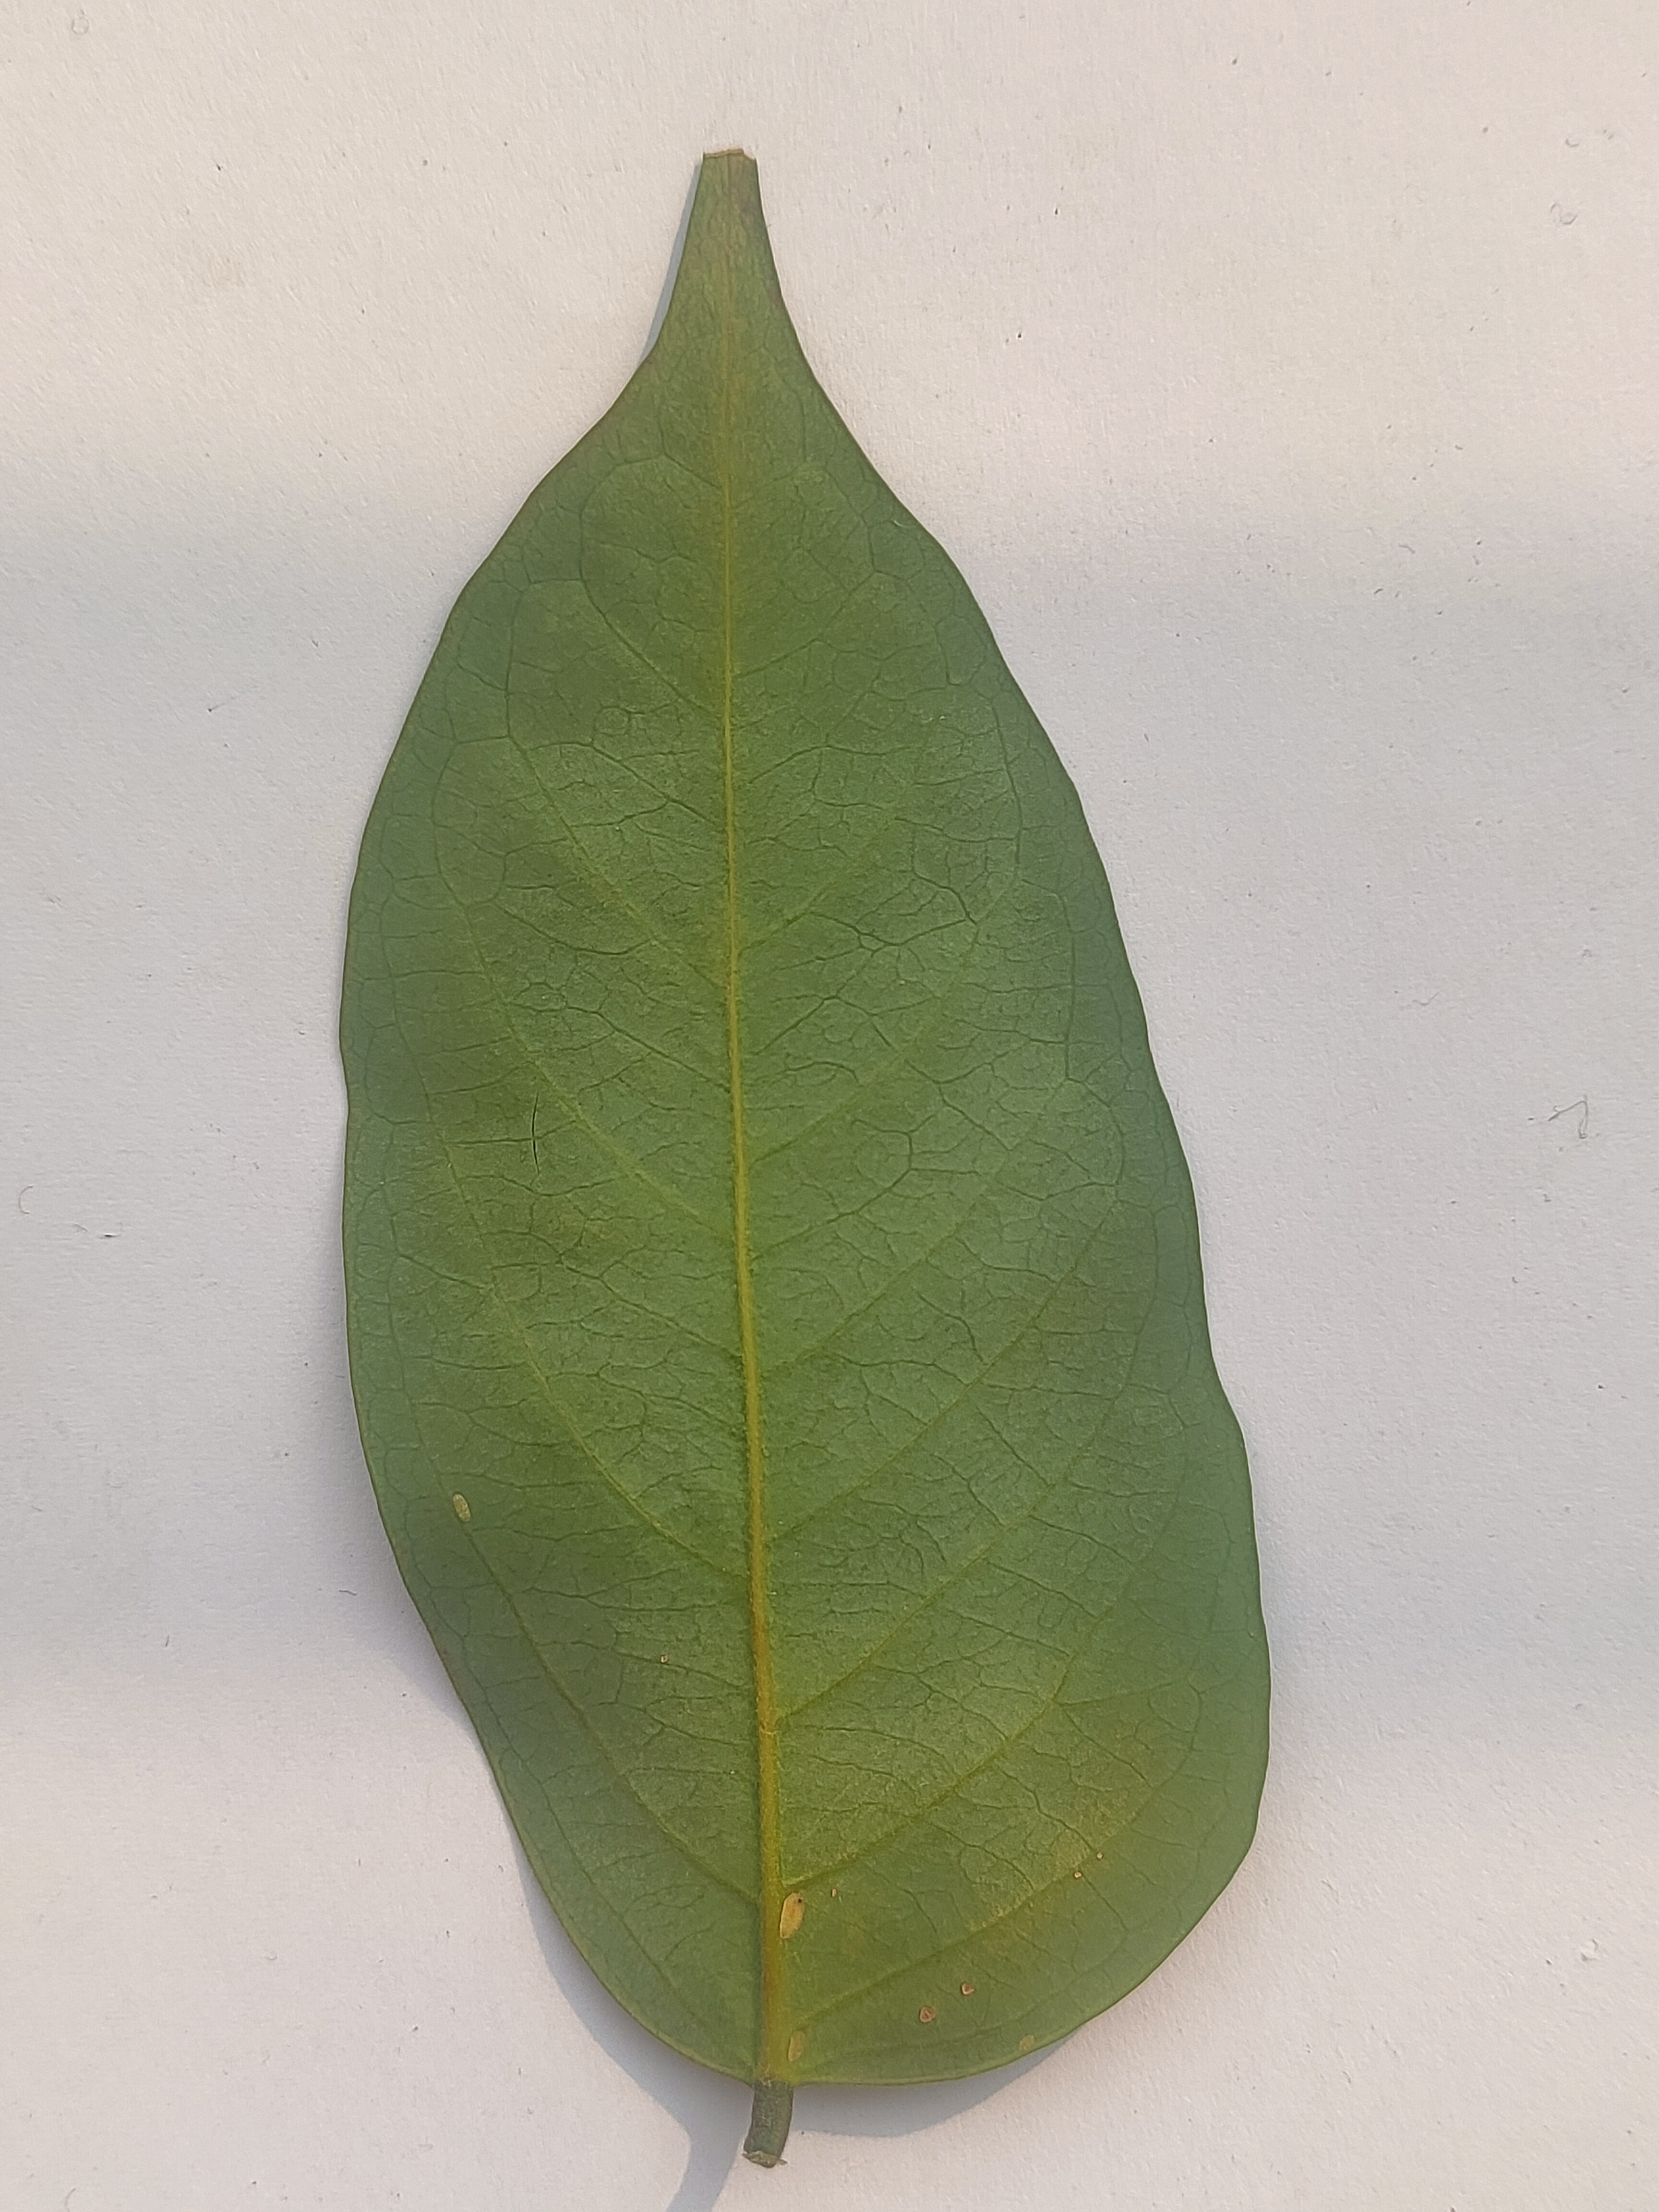
Leaf variety: Star Fruit